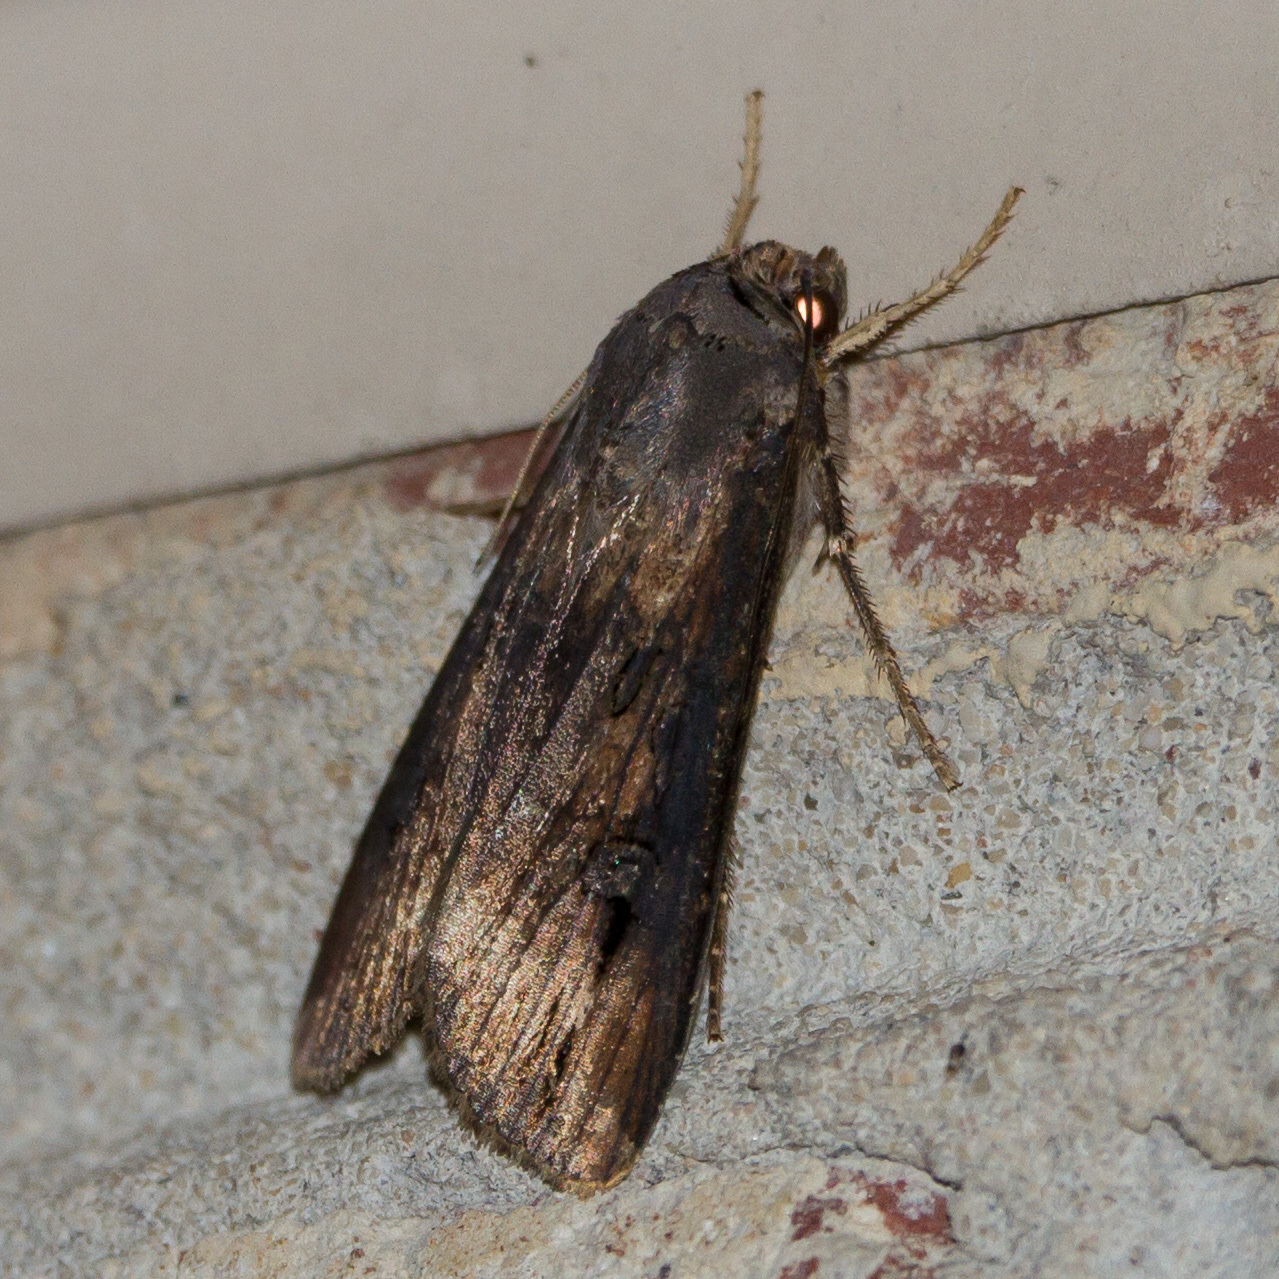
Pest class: cutworms